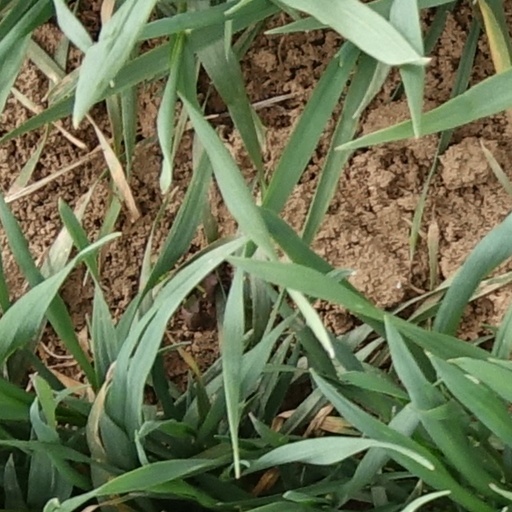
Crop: wheat